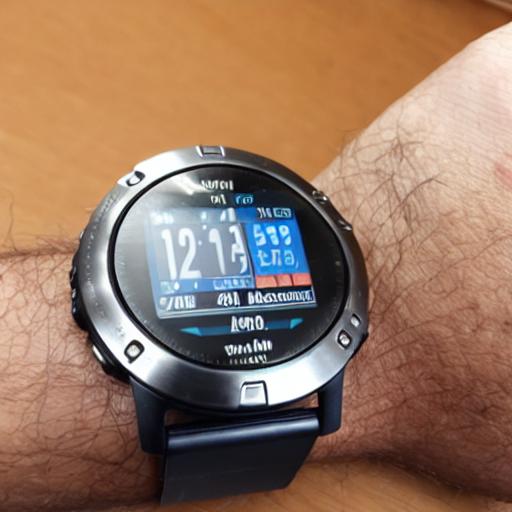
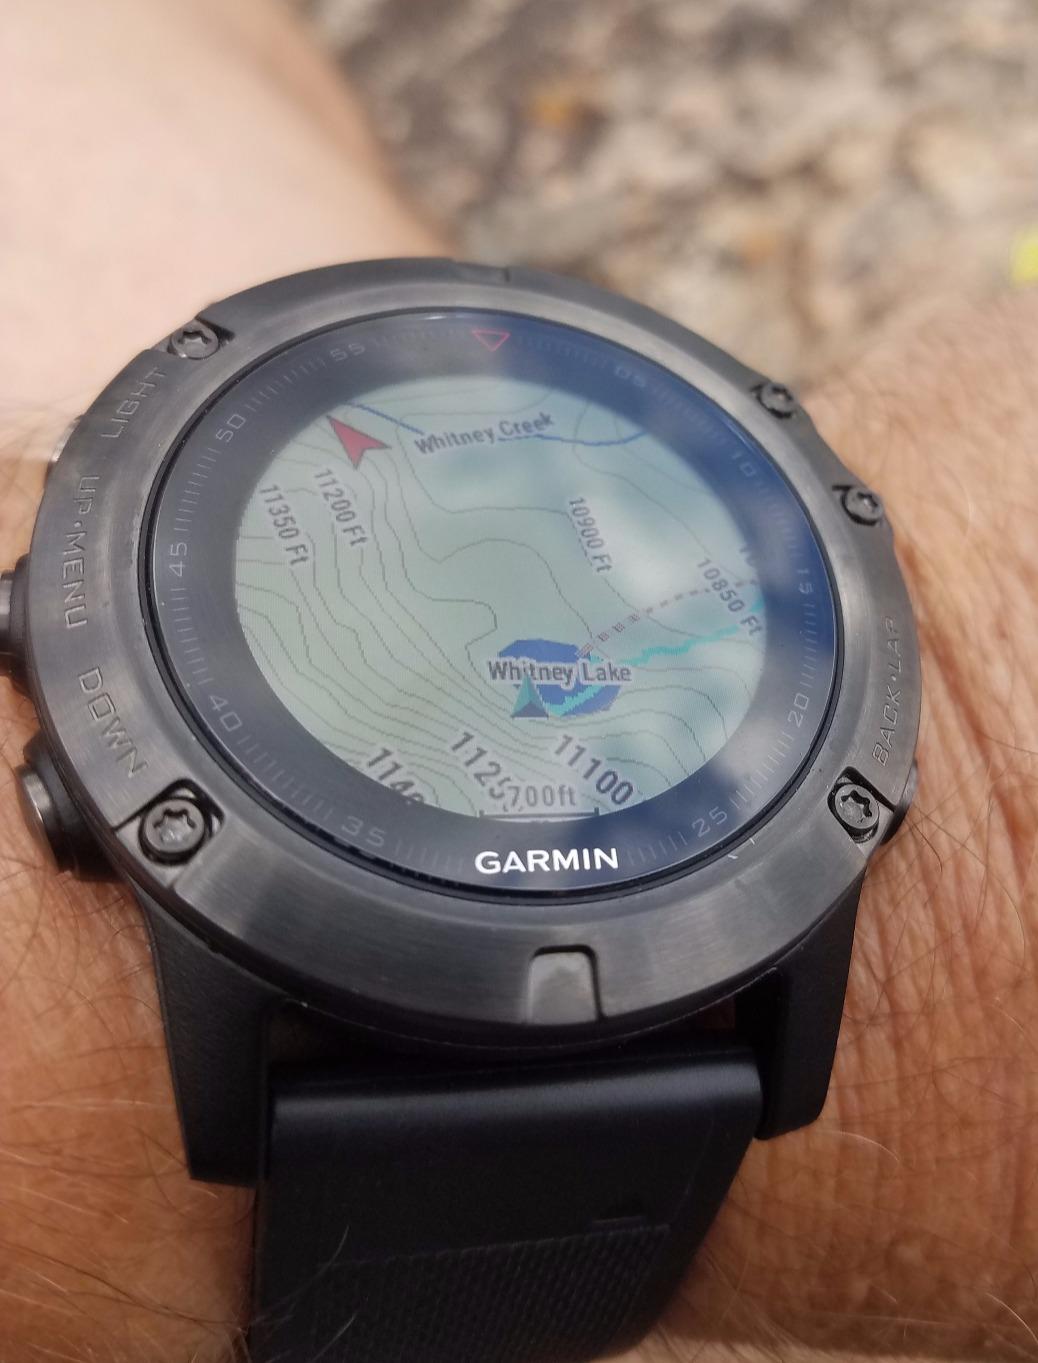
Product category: smartwatch
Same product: no